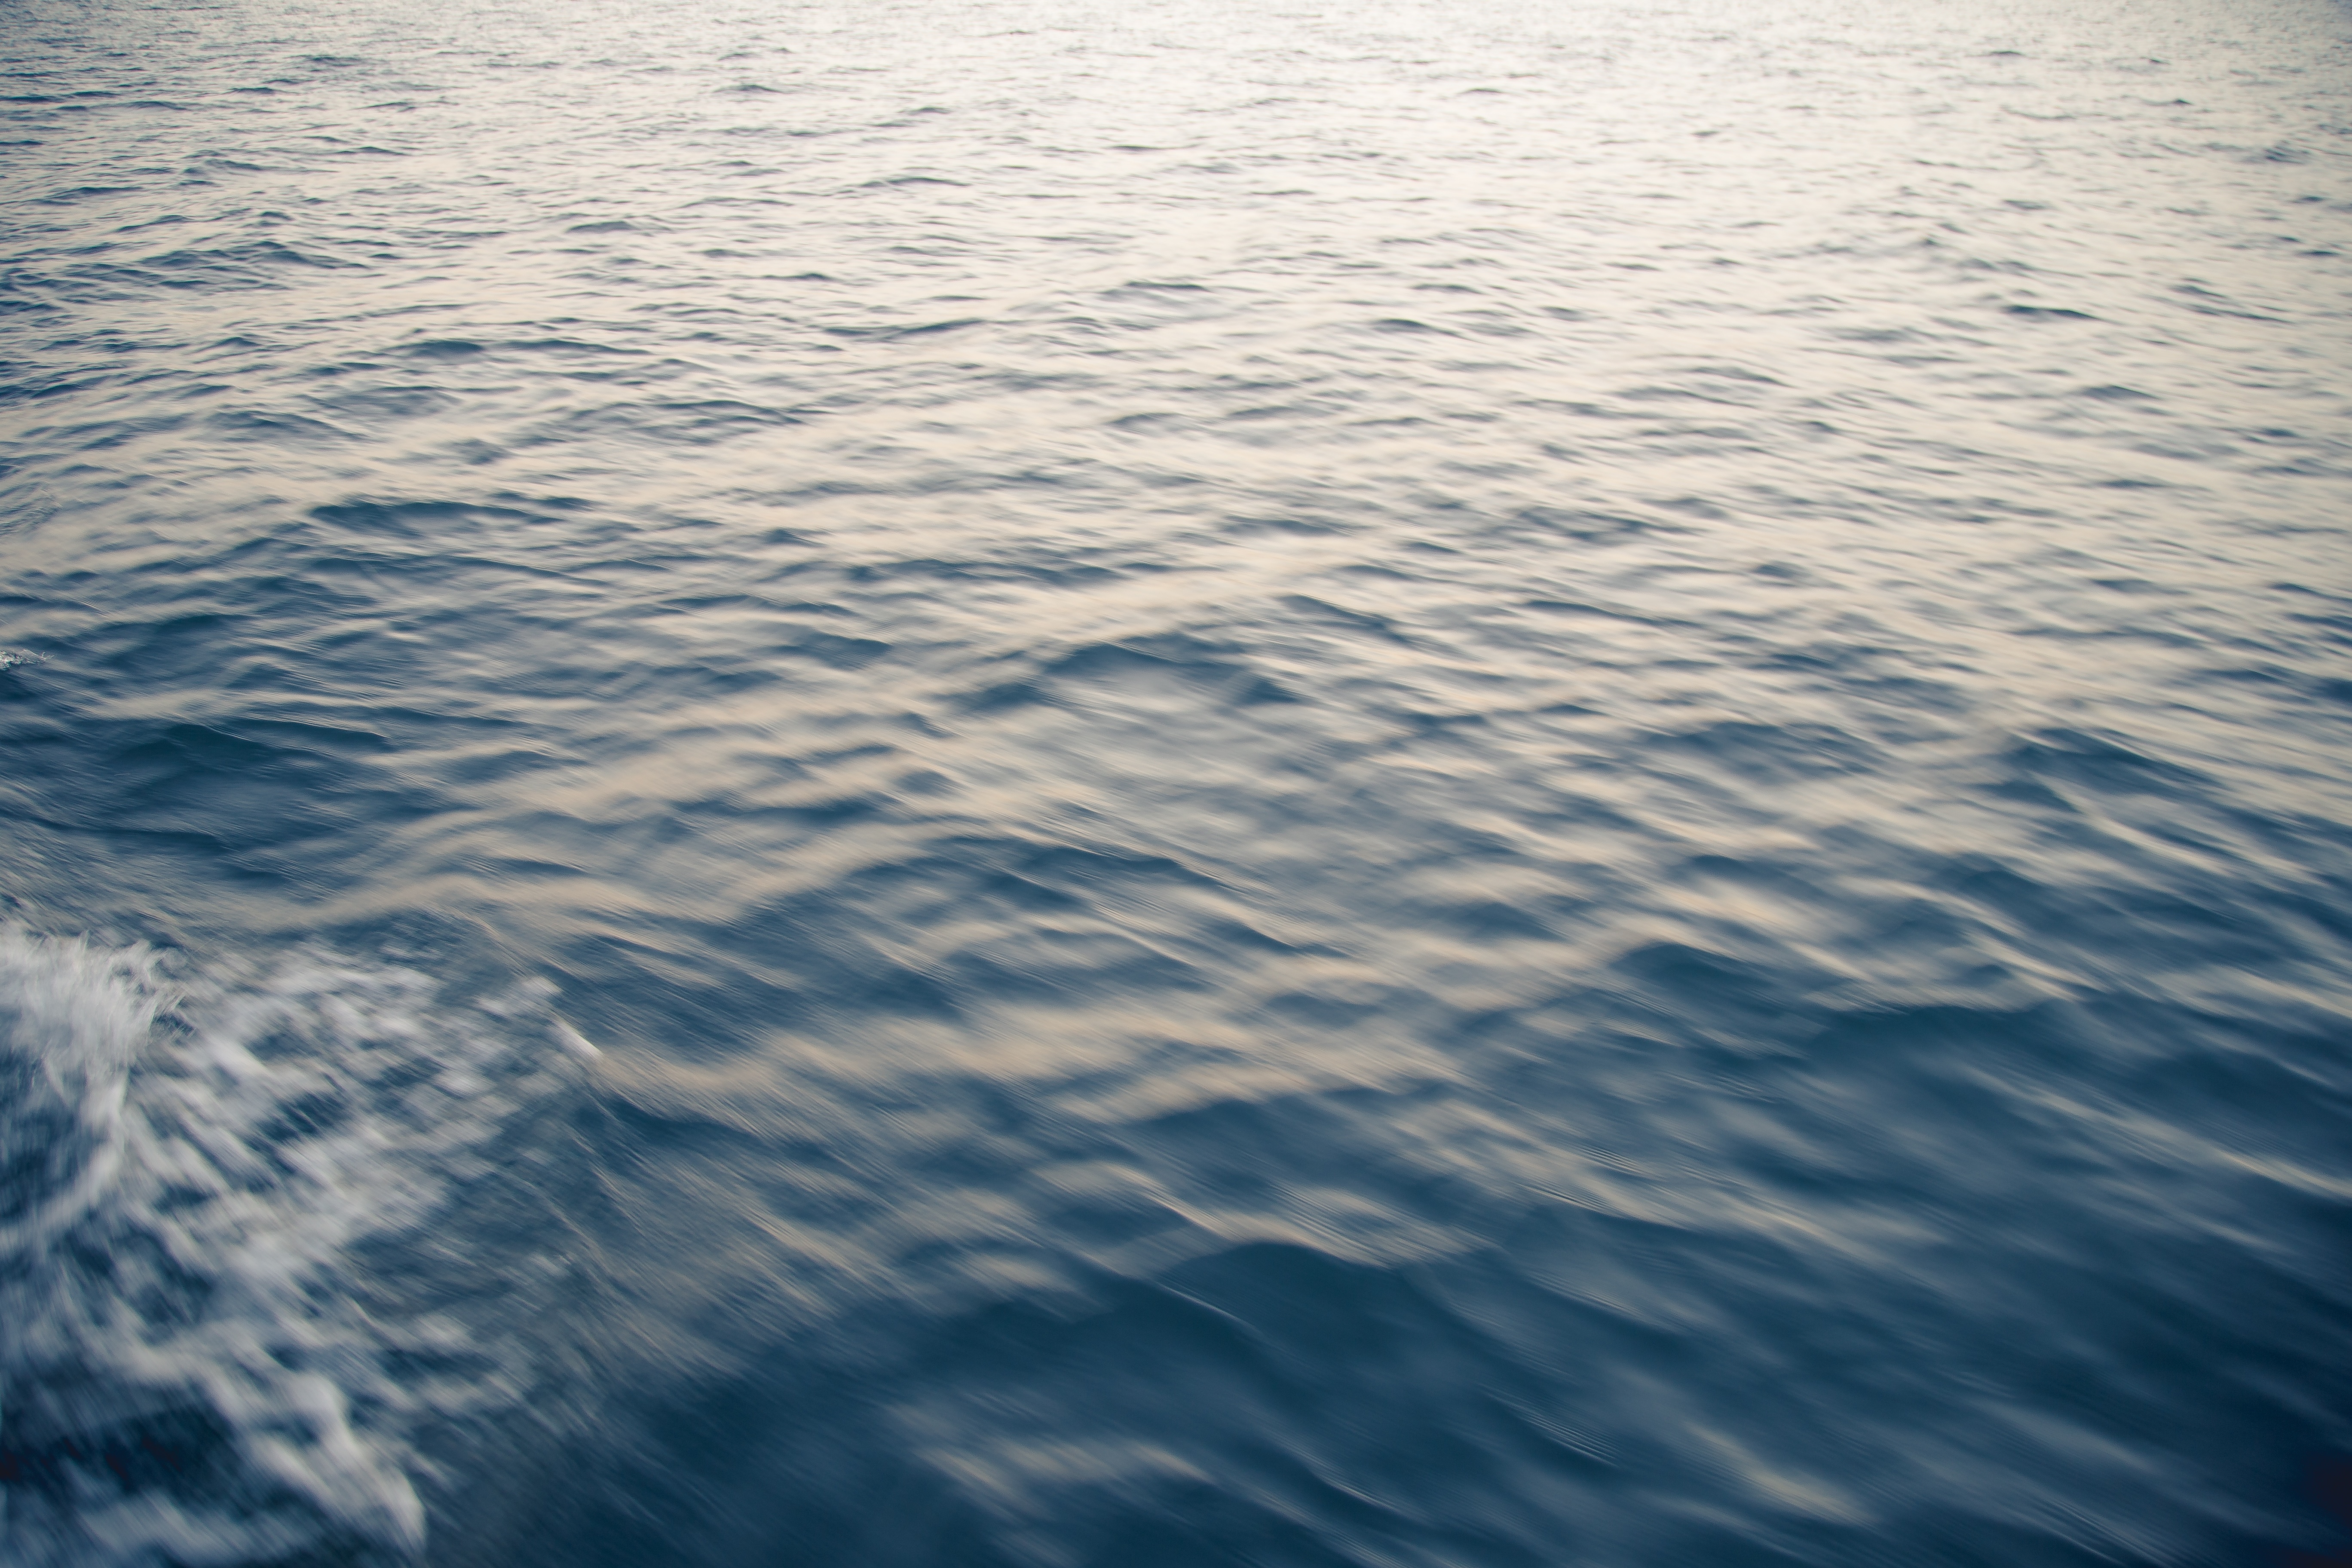
sea, coast, water, ocean, horizon, cloud, sunlight, wave, lake, atmosphere, reflection, body of water, wind wave